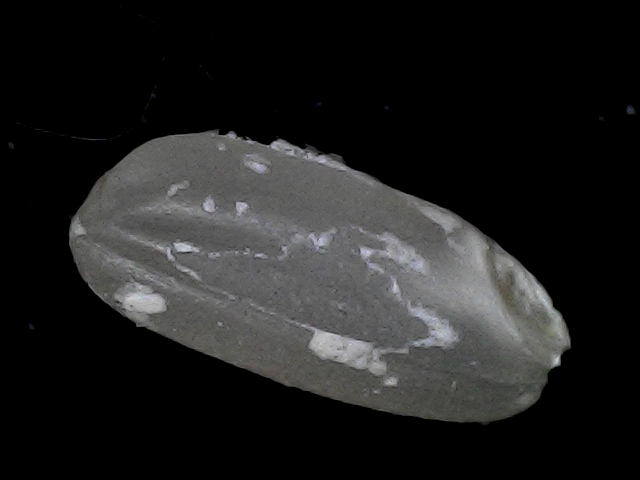
Rice variety: BD52